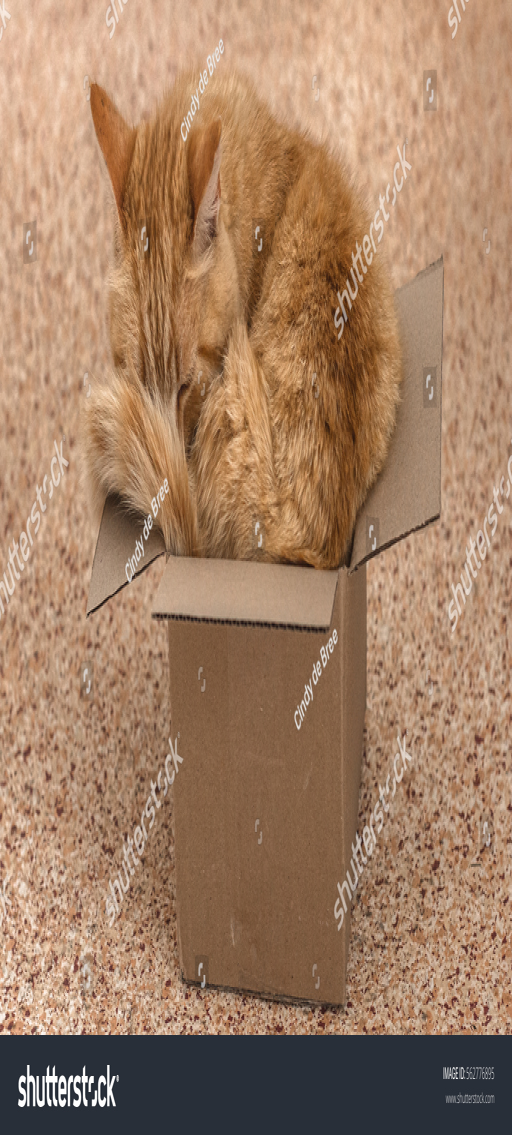
fat red cat in a too small box